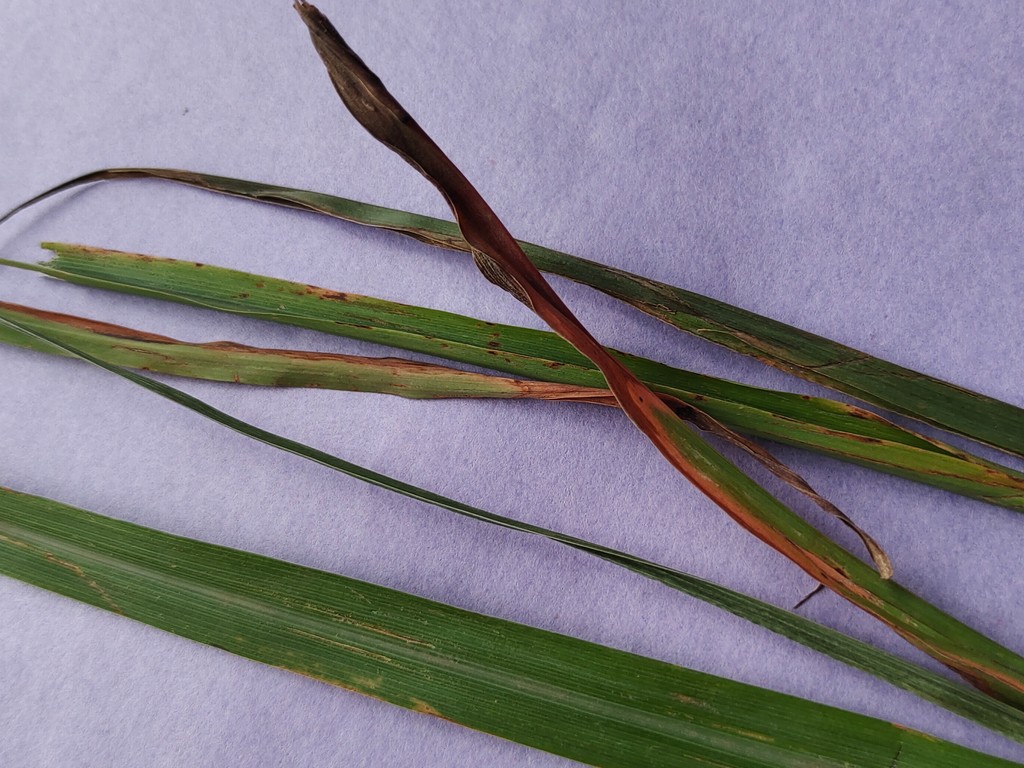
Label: Unhealthy